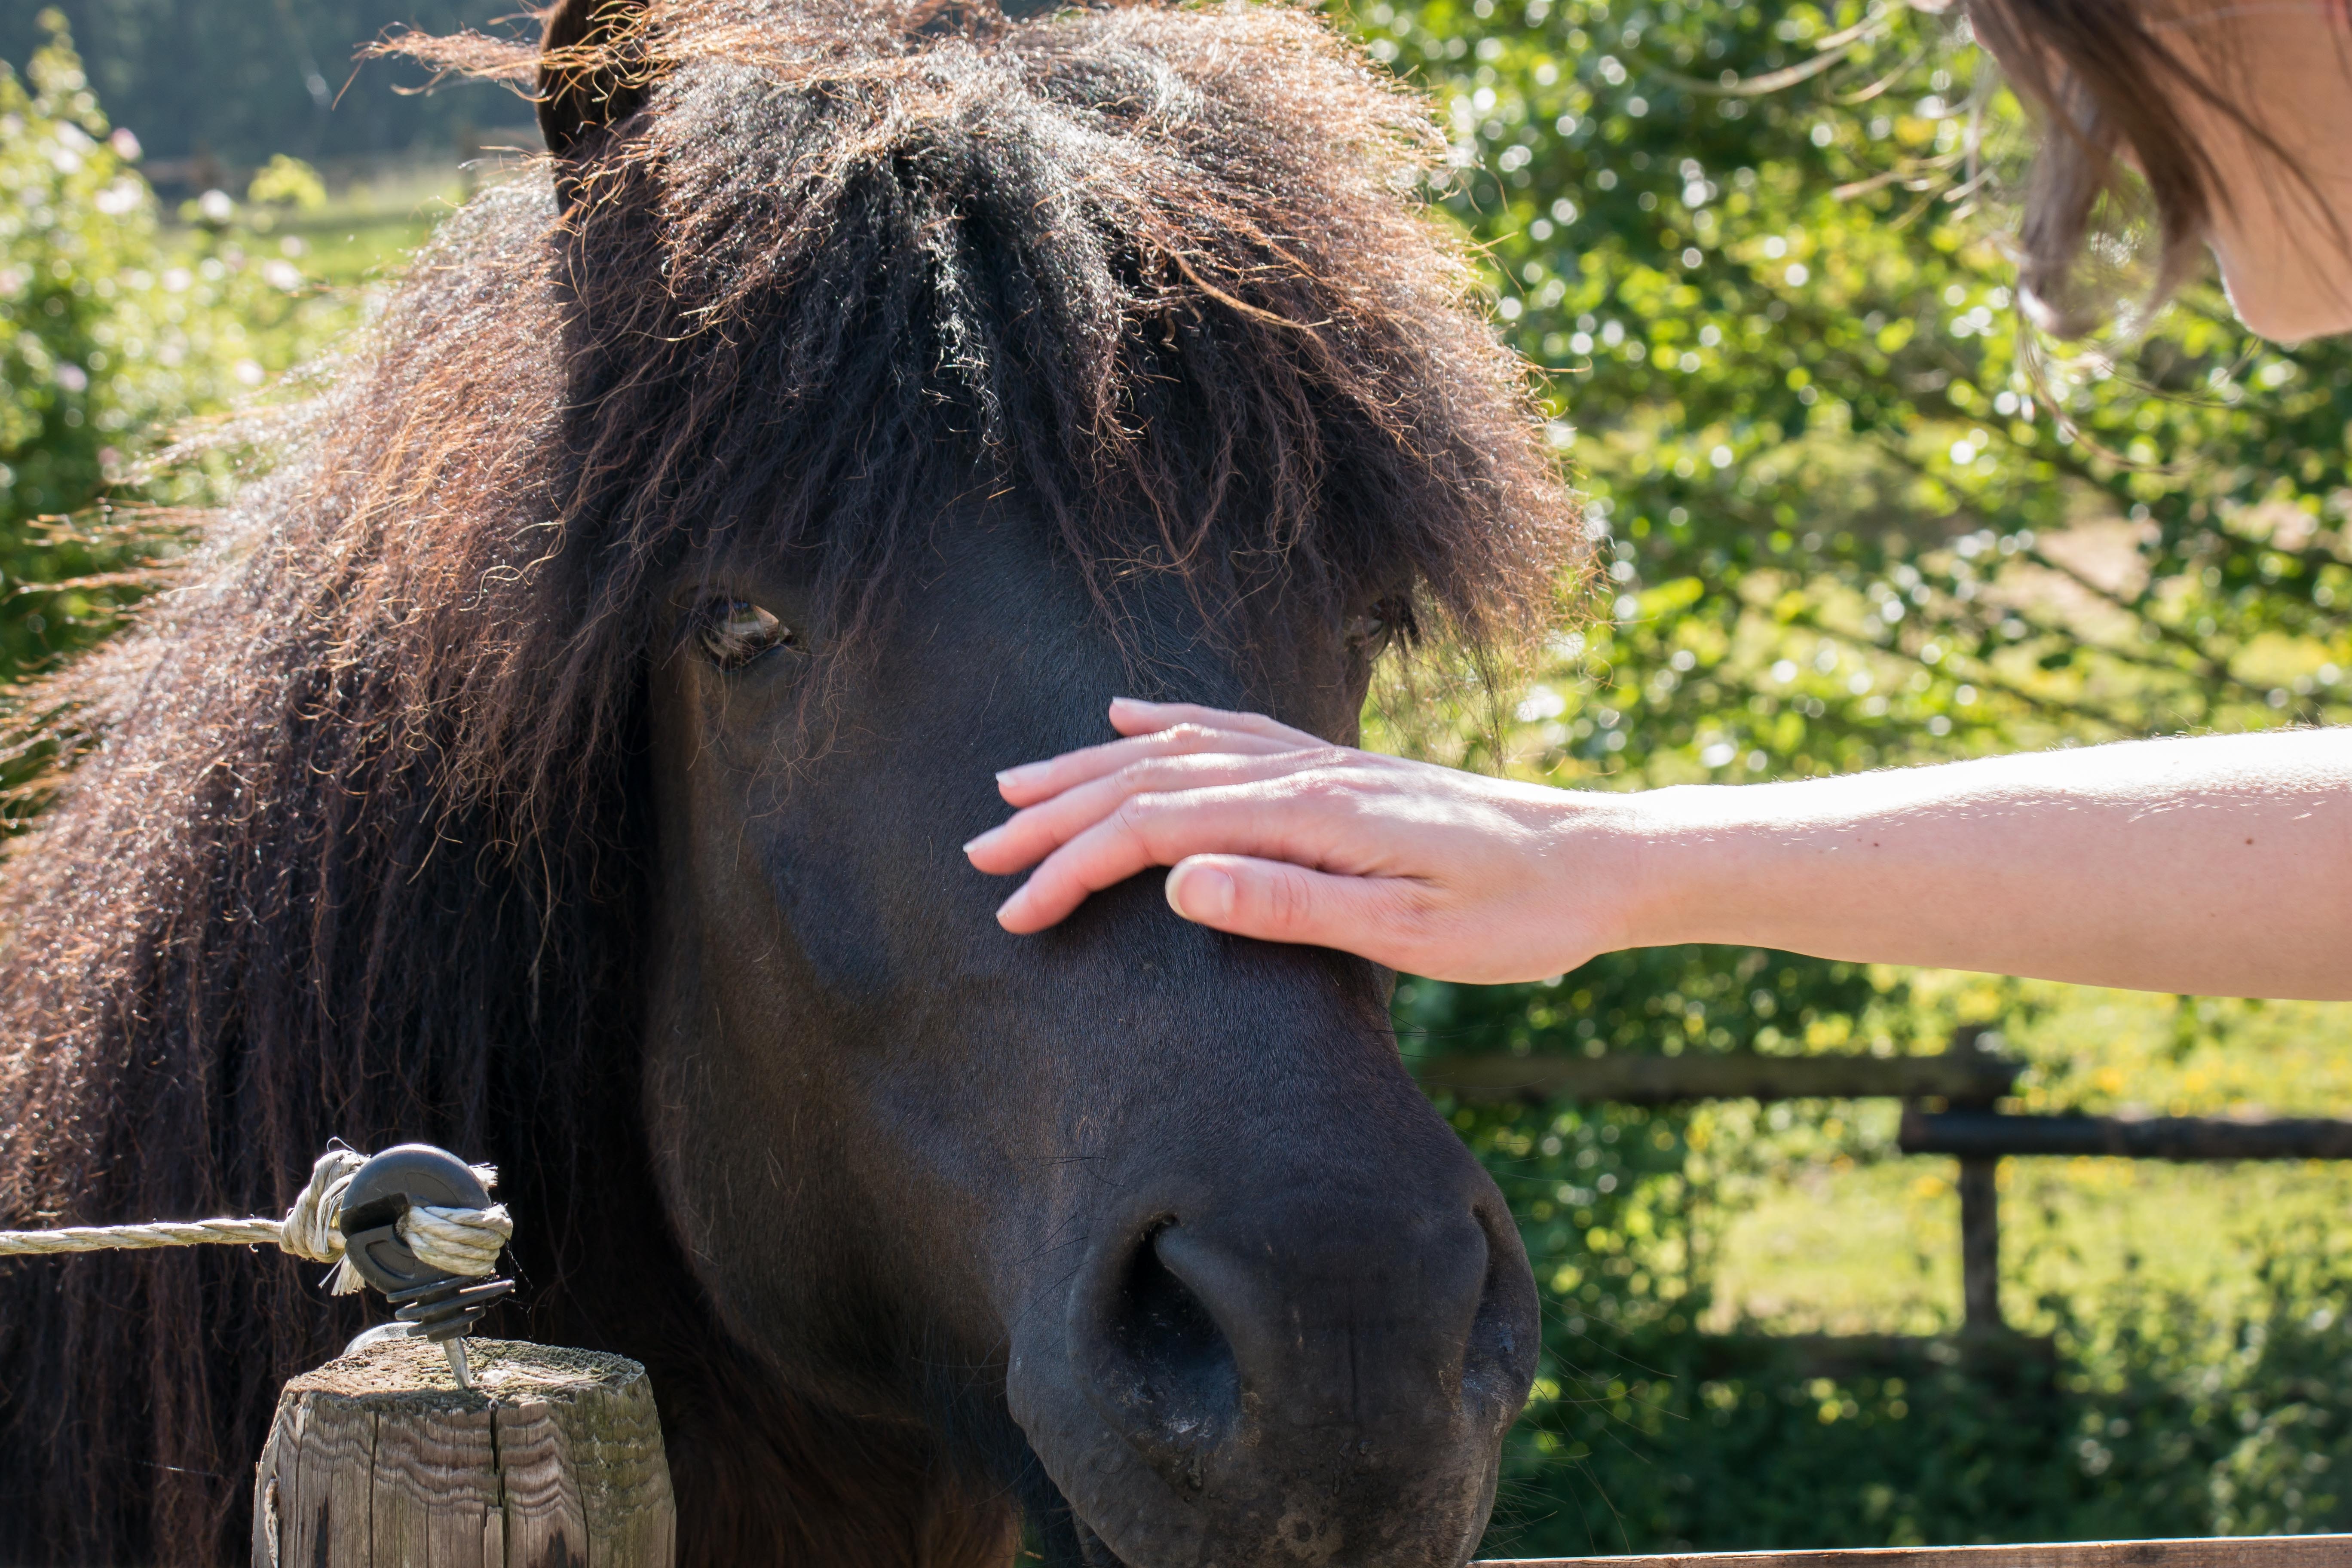
wildlife, zoo, touch, horse, brown, communication, mammal, stallion, mane, fauna, eyes, affection, pony, head, feel, contact, attention, horse head, feeling, nostrils, stroke, love for animals, horse like mammal, tender loving care